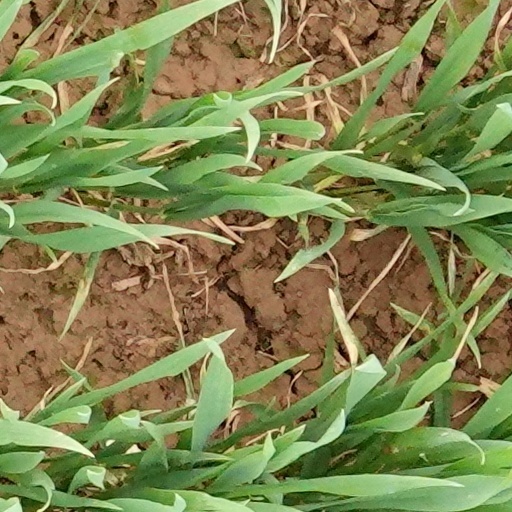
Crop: wheat